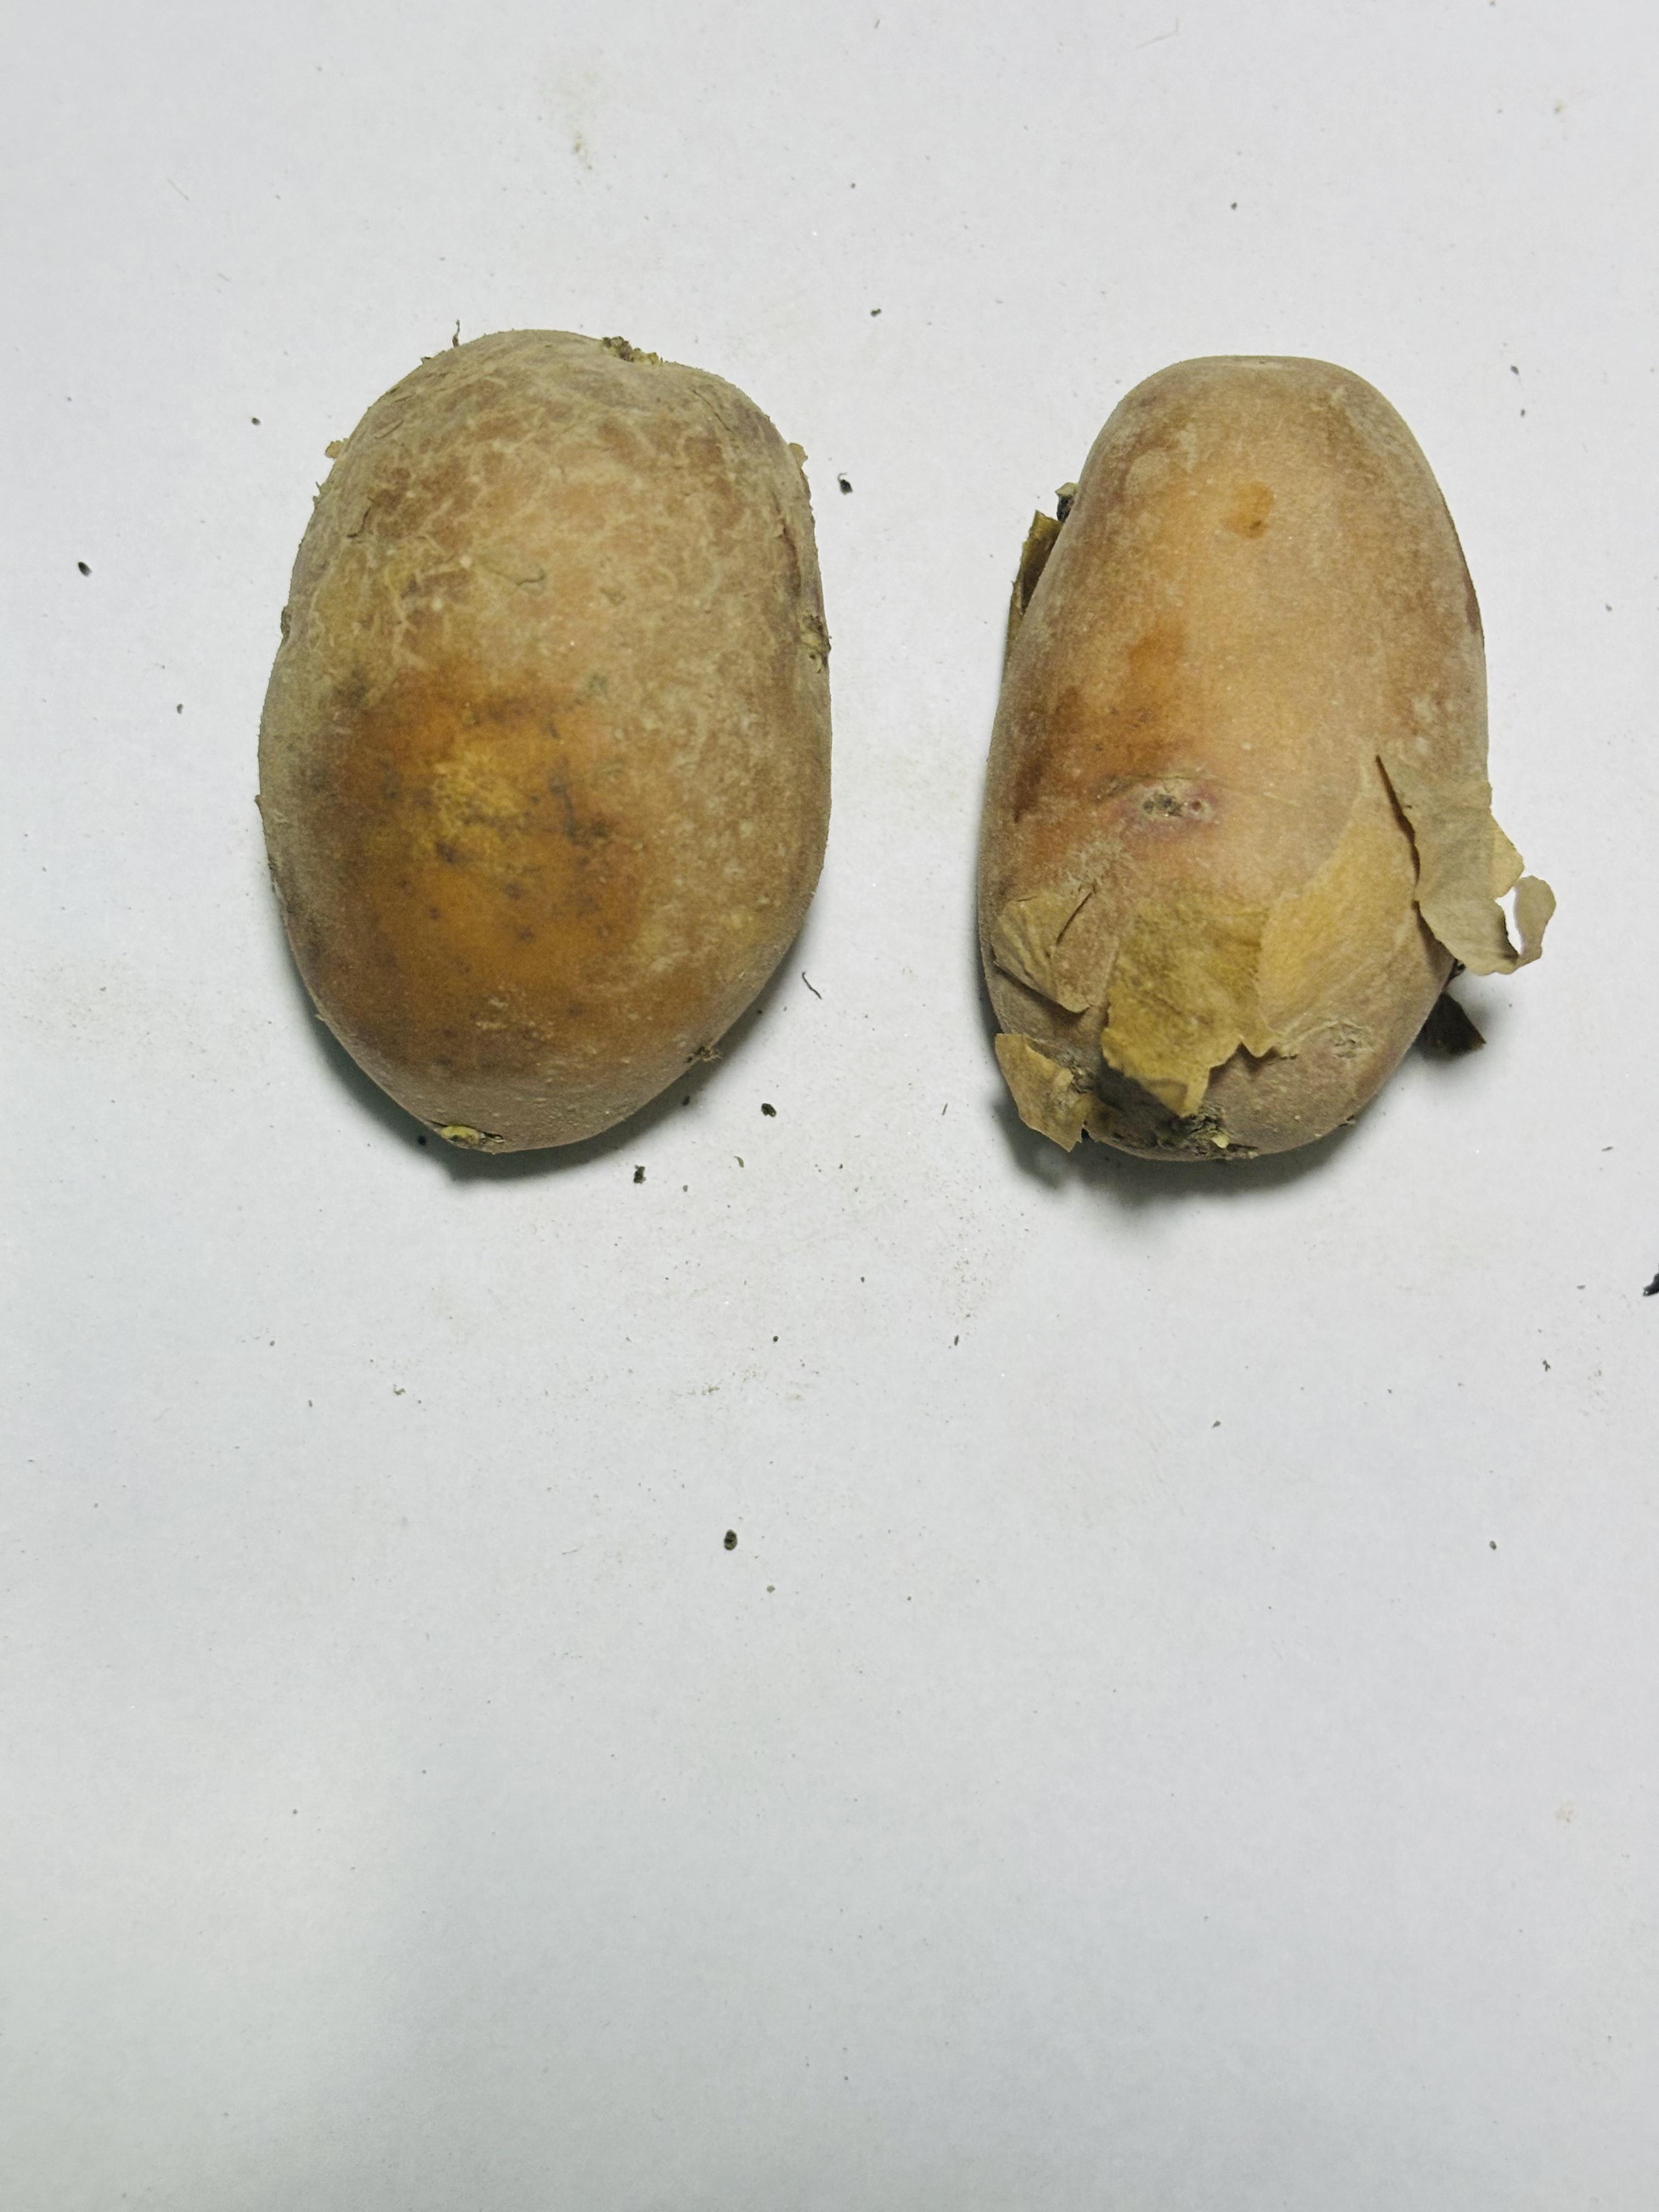
Label: Potato